Rocannon's World

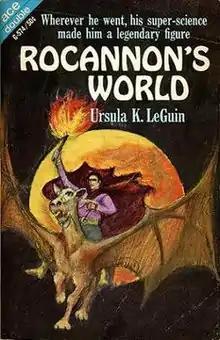
Cover of the first edition

Rocannon's World is a science fiction novel by American writer Ursula K. Le Guin, her literary debut. Published in 1966, it appeared as an Ace Double novel; the opening was entitled "Semley's Necklace", which first appeared as the stand-alone story "The Dowry of Angyar", in "Amazing Stories" magazine in September 1964. The novel is one of several of Le Guin's works that take place in the same universe and have relationships among characters and history, works that have been termed the Hainish Cycle (although the author rejected this term). The novel's plot contains many elements of heroic fantasy.